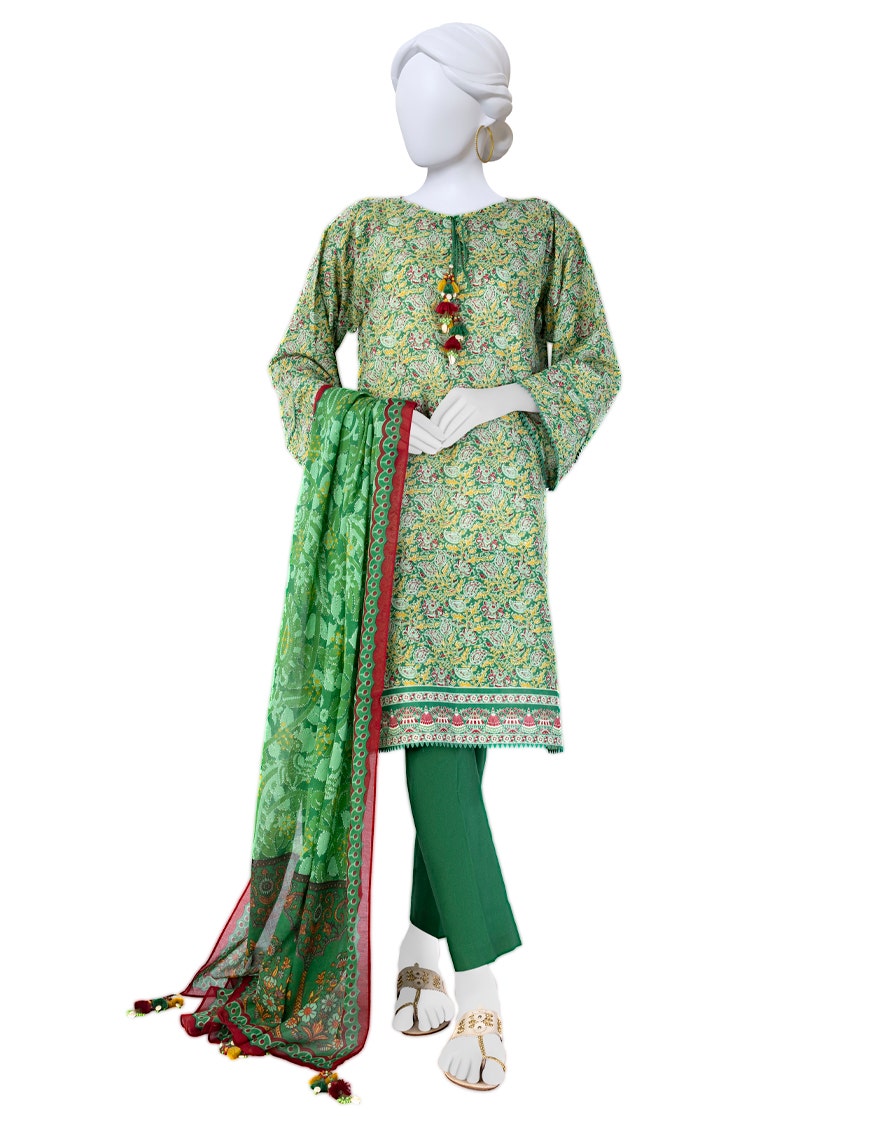
green multi embroidered salwar suit